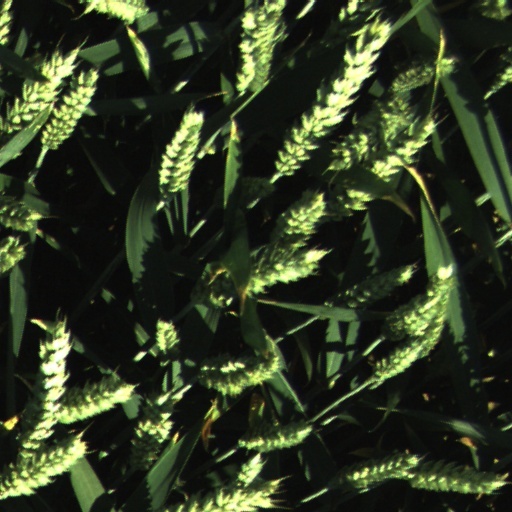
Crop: wheat